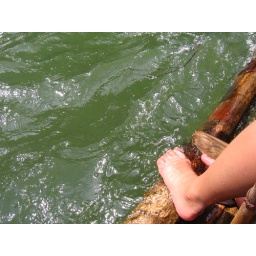
cool river water sweeping over bare feet